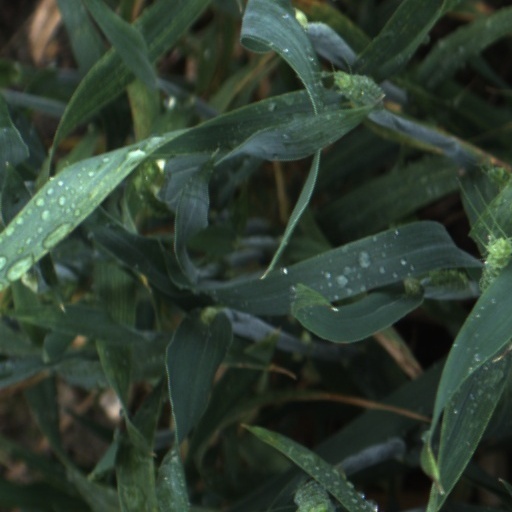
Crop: wheat